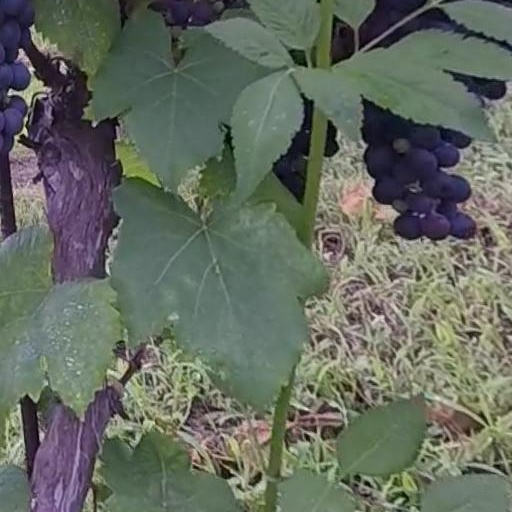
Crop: grape